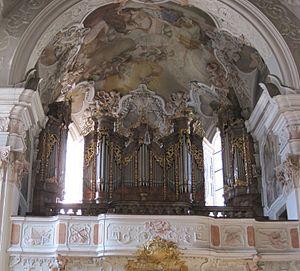
Johann Konrad Brandenstein est un facteur d'orgue allemand.